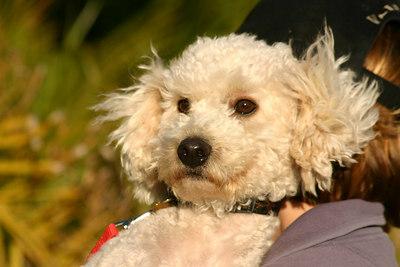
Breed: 2925-n000114-toy_poodle